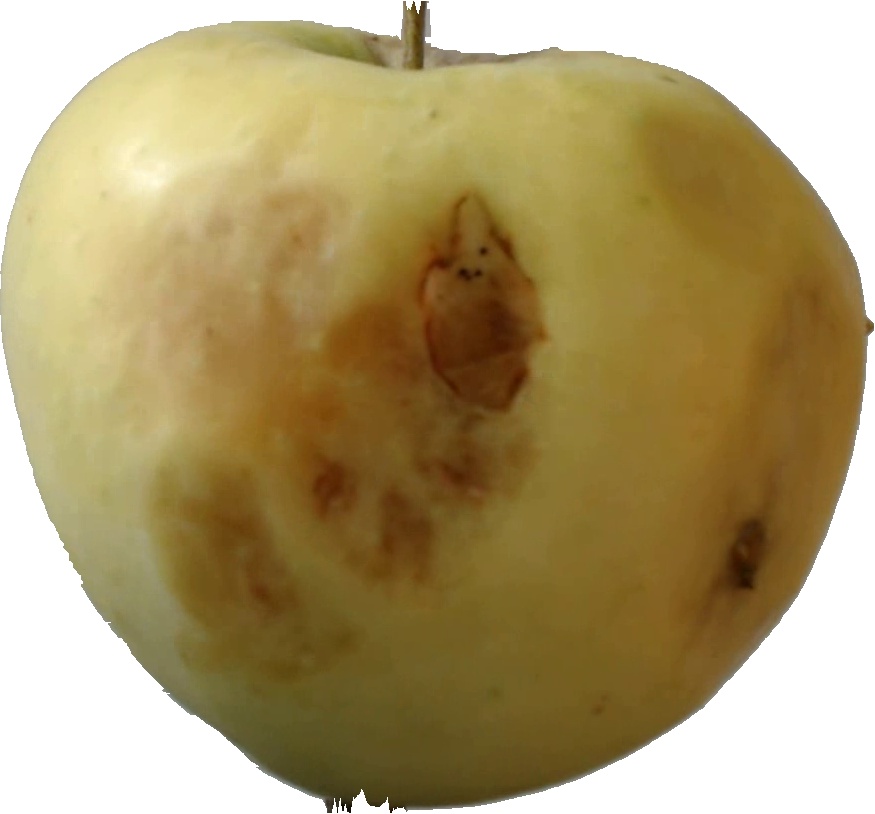
Label: apple_hit_1